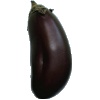
Label: eggplant